American historic carpentry

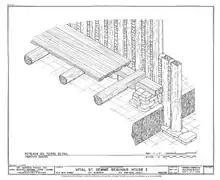
Drawing of Poteaux-en-Terre in the Beauvais-Amoureux House in Ste Genevieve, MO

A palisade is a series of vertical pales (stakes) driven or set into the ground to form a fence or barrier. Palisade construction is a palisade or the similar use of timbers set on a sill; an example in England being the original portion of the ancient Greensted Church and the early type of stave church known as a palisade church. It was common for Native Americans and Europeans to build a palisade as part of a fort or to protect a village. Palisade construction is alluded to as a method of building of early dwellings. The nature of planting one end of a timber in the ground is called earthfast or post in ground construction which was a common way to build worldwide. A benefit of earthfast construction is the ground holds the posts from swaying which eliminates the need for bracing and anchors the structure to the ground. The French settlers called this carpentry "en pieux" or "poteaux en terre" and "log on end". This type of carpentry may not considered "framing". The French method of poteaux en terre was different than palisade construction in that the timbers were hewn two sides and spaced slightly apart with the gaps filled with a material called bousillage